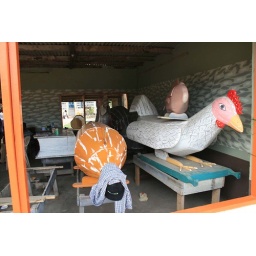
coffin shop window with chicken, fish and book in the background